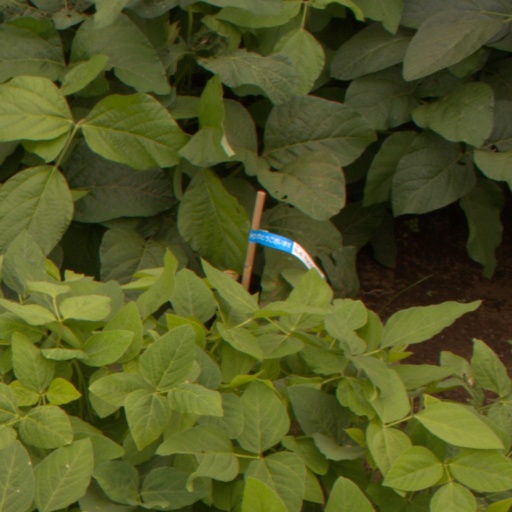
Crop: soybean